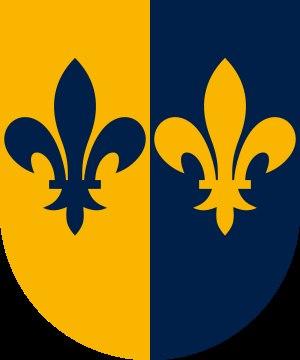
La famille Fugger est une famille de marchands et de banquiers du Saint-Empire, implantée à la fin du Moyen Âge à Augsbourg, qui domina la finance européenne à la fin du Moyen Âge et pendant la Renaissance. Ils sont à l’origine de la pratique moderne de la banque et de la finance, avec la famille Welser, également implantée à Augsbourg. On considère que Jacob Fugger rassembla la plus grande fortune privée de son temps.